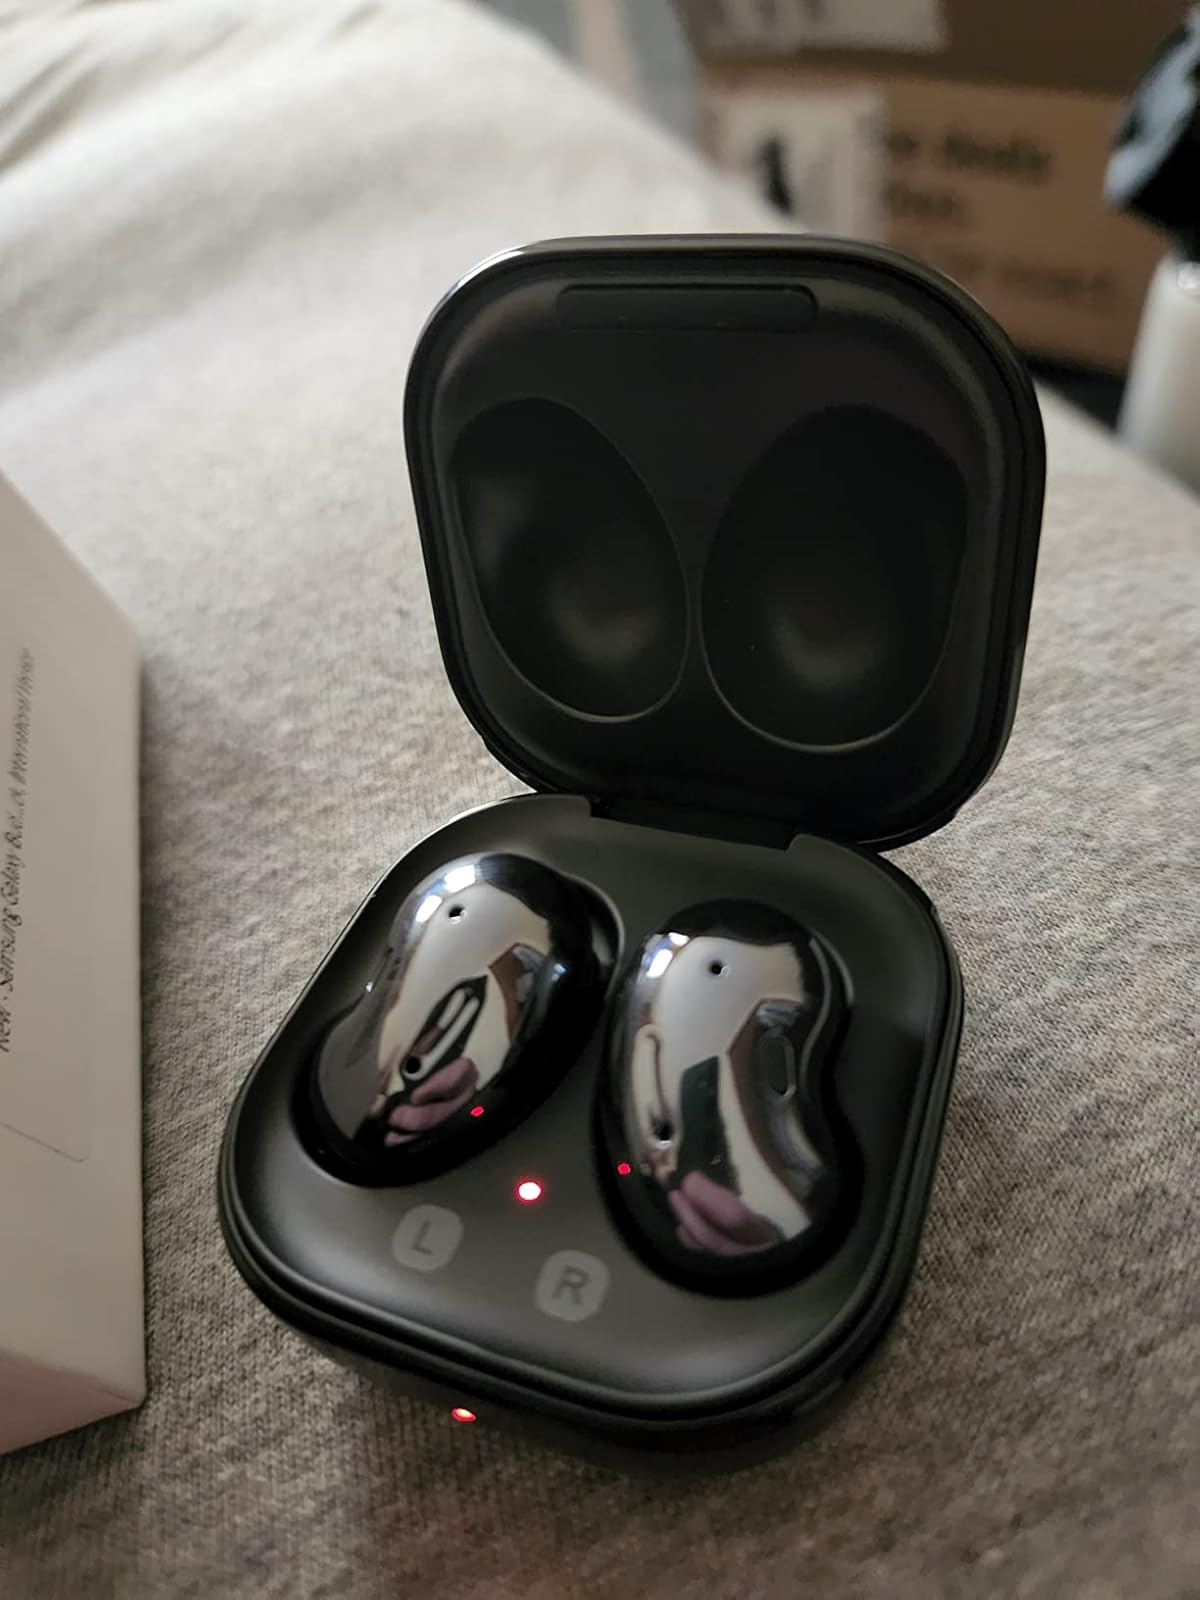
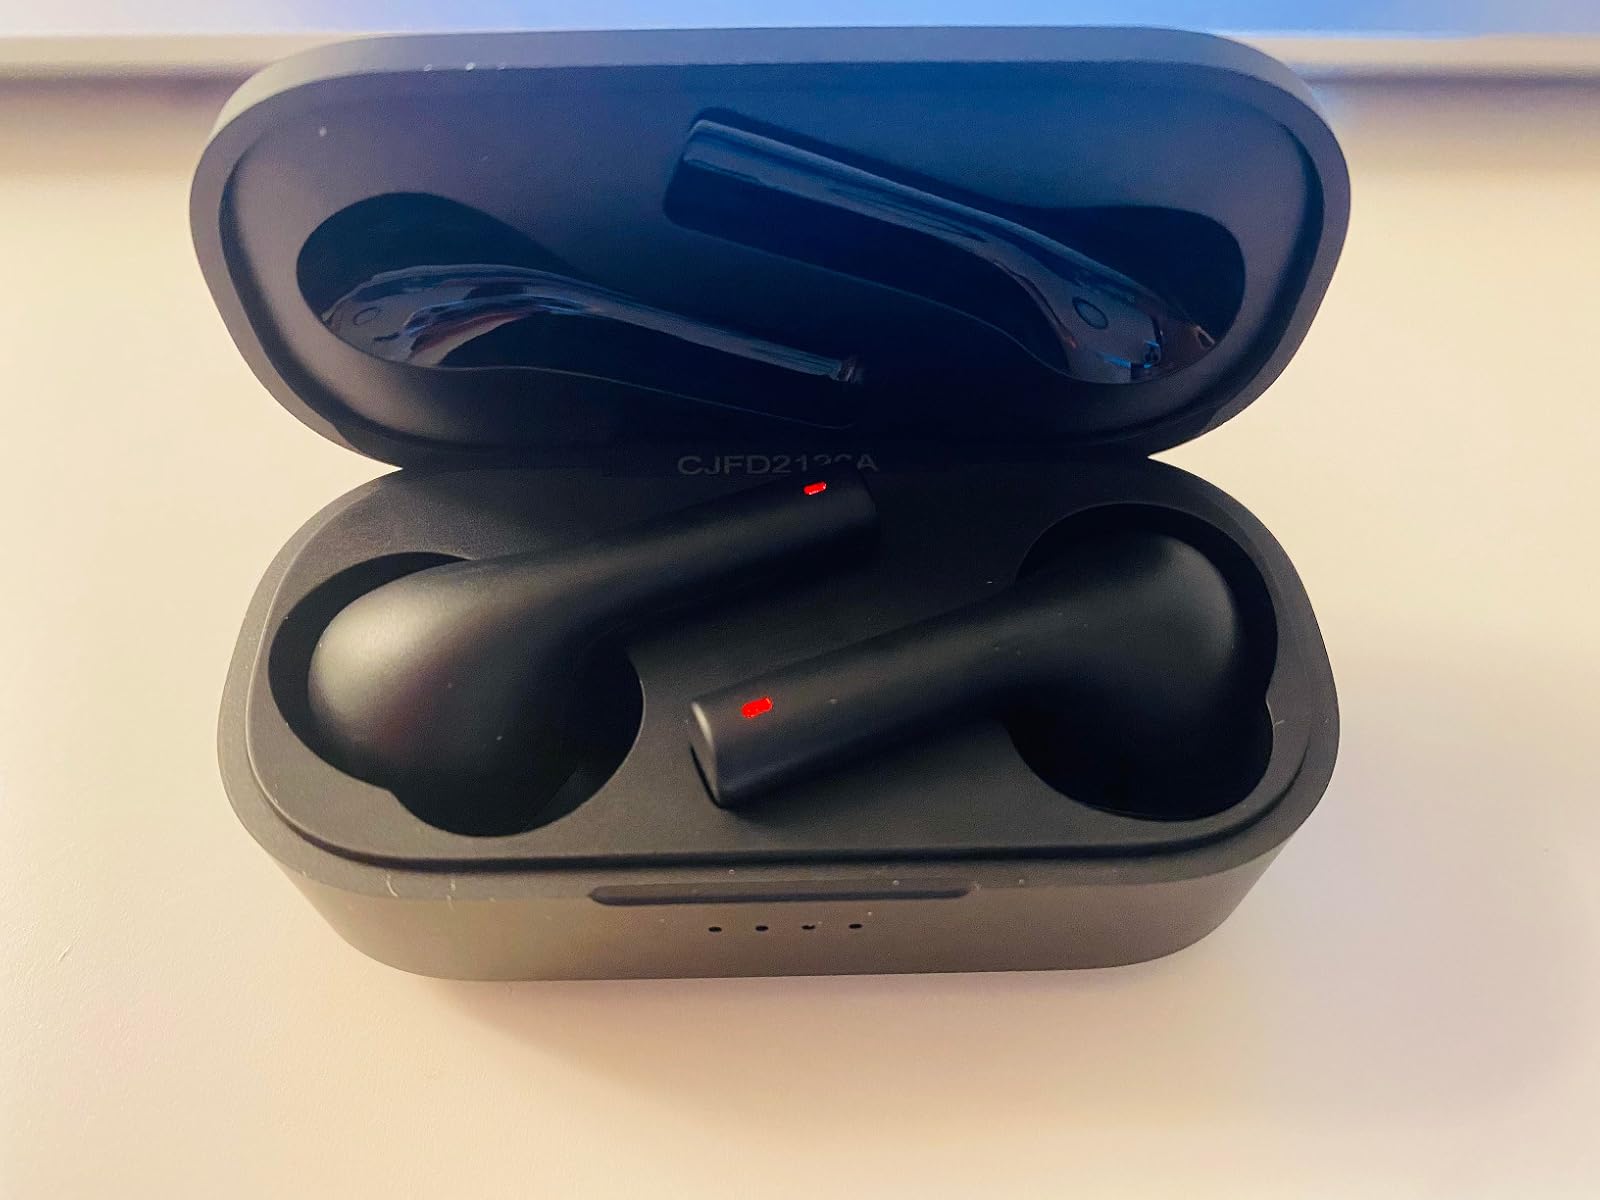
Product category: earbuds
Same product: no